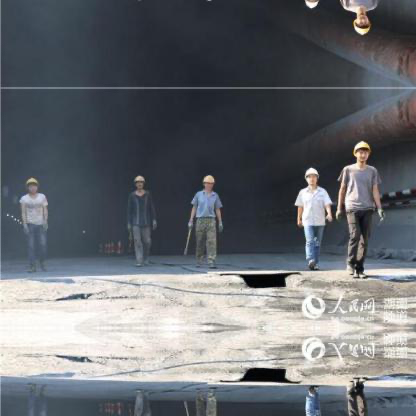
Objects in the image:
label: helmet
label: helmet
label: helmet
label: helmet
label: helmet
label: helmet
label: helmet